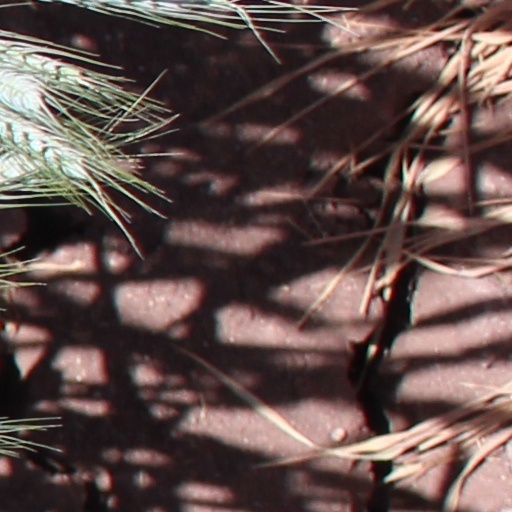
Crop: wheat